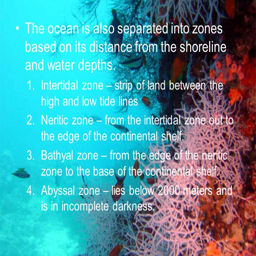
the ocean is also separated into zones based on its distance from the shoreline and water depths .